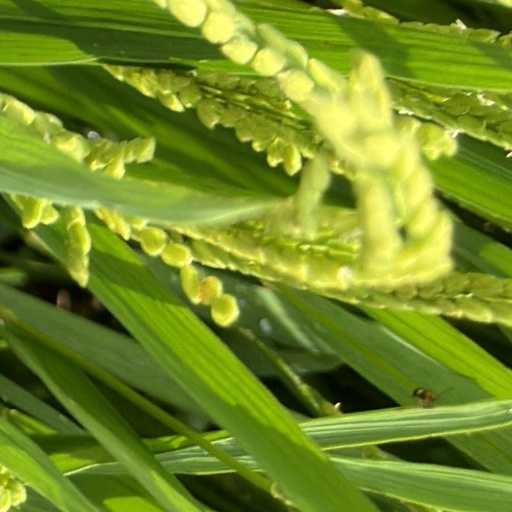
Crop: rice